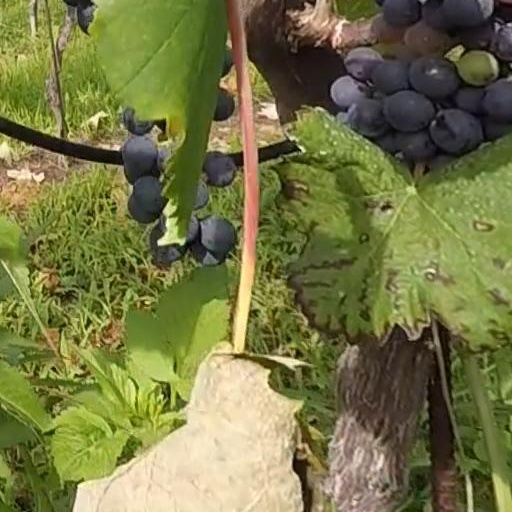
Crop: grape